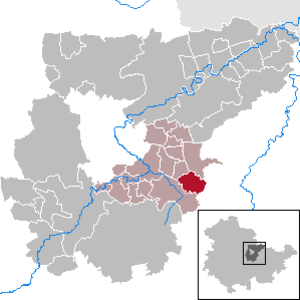
Döbritschen est une municipalité allemande du land de Thuringe, dans l'arrondissement du Pays-de-Weimar, au centre de l'Allemagne. En 2015, sa population est de 211 habitants.